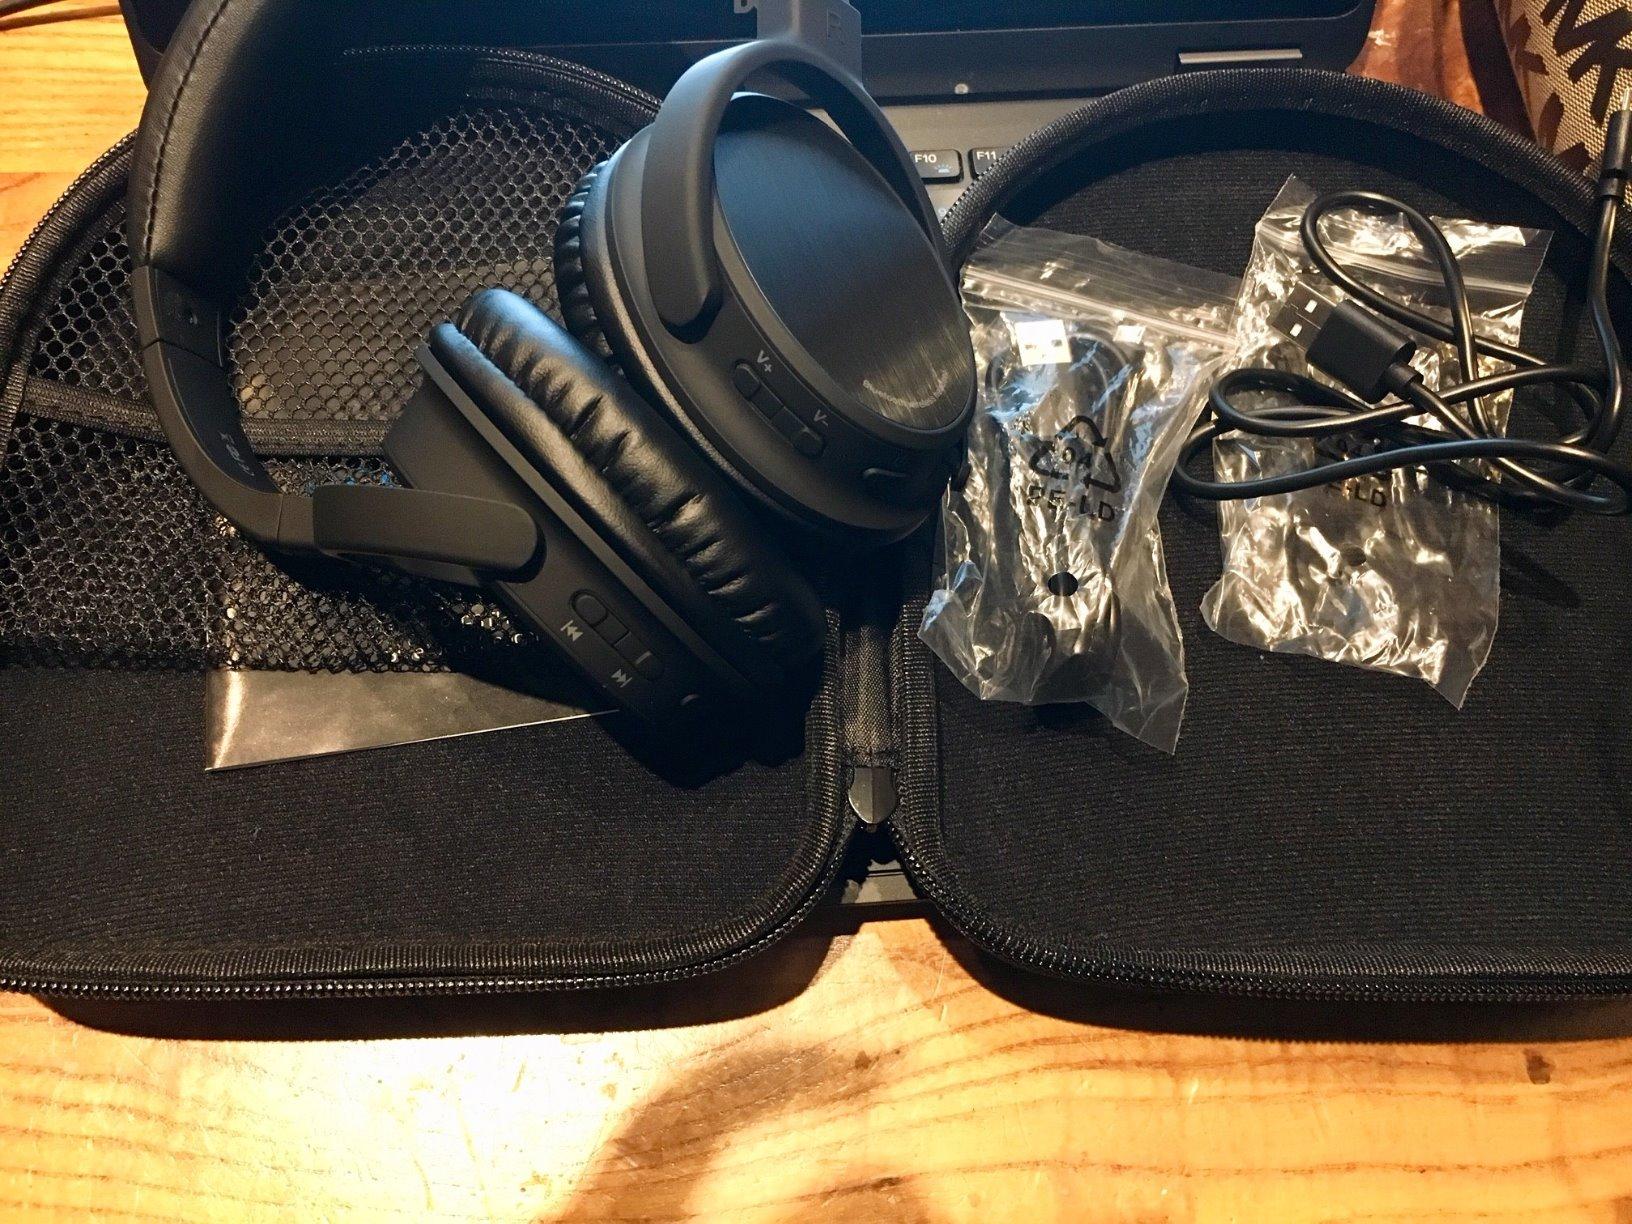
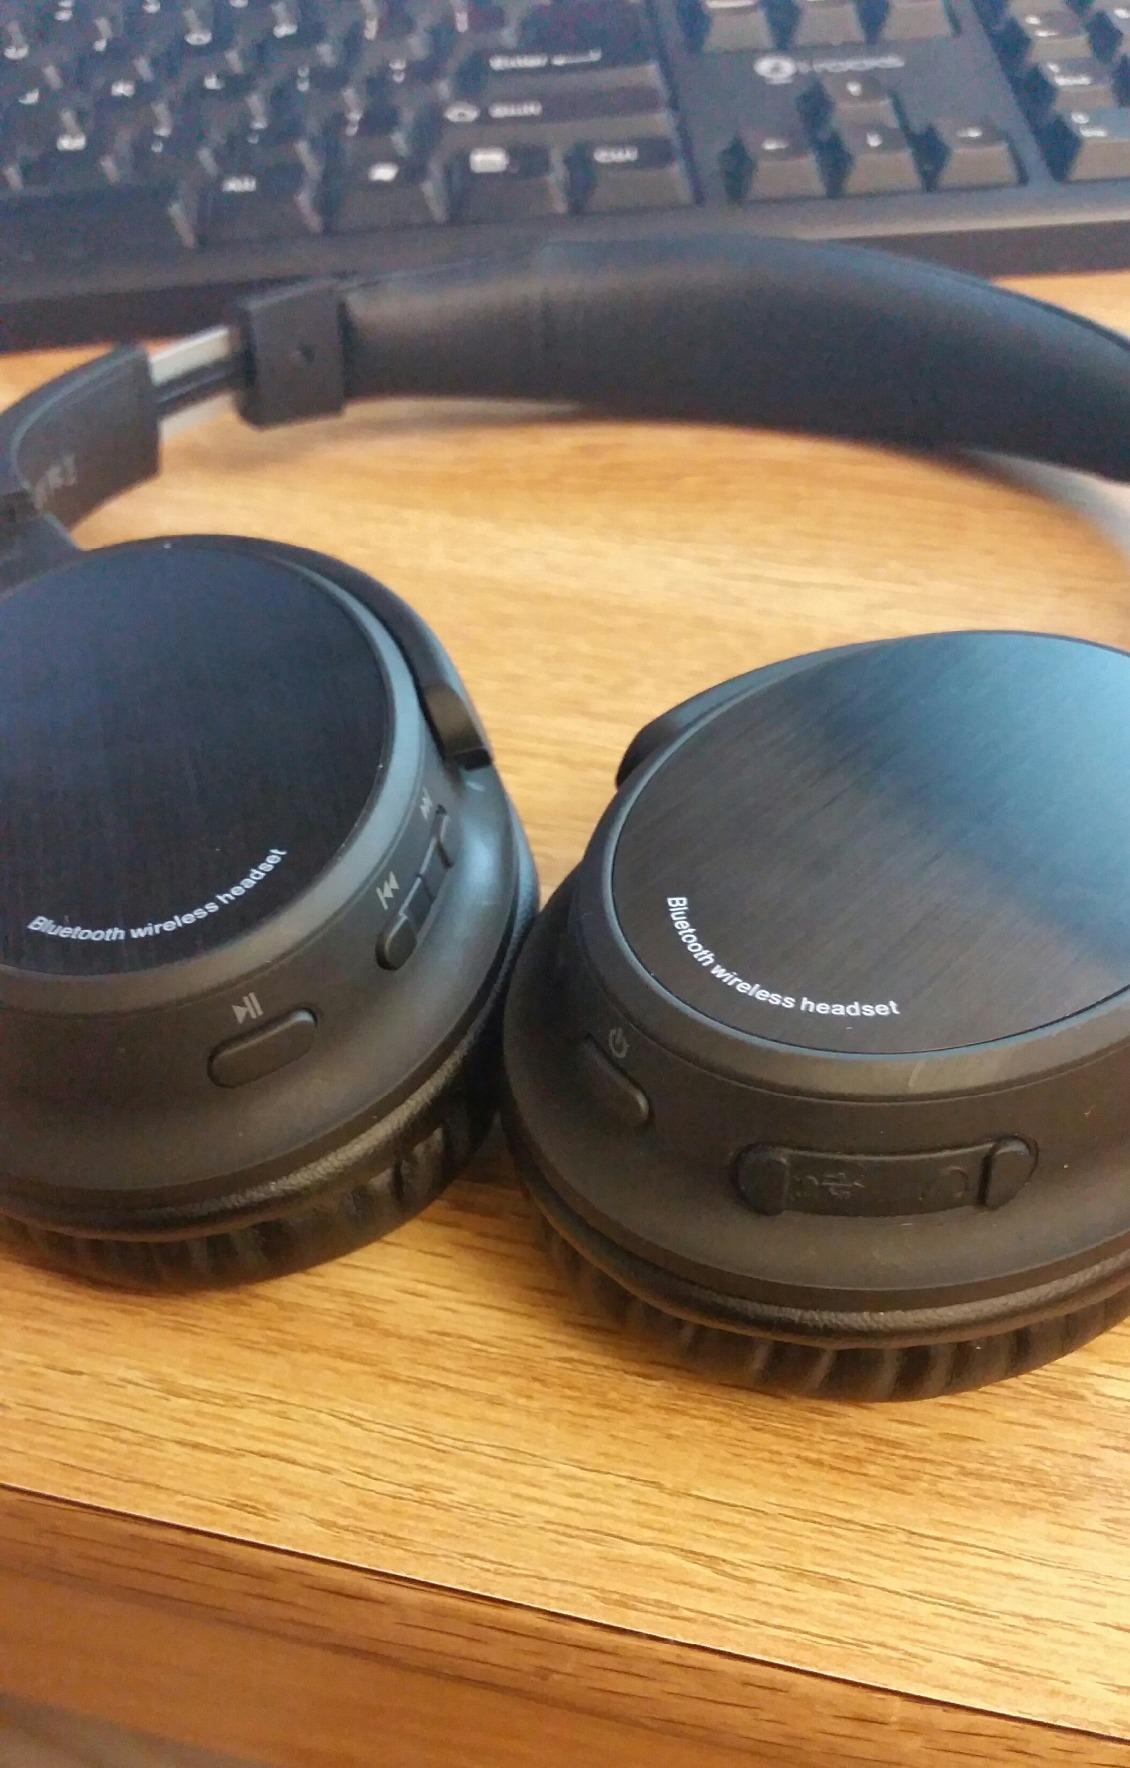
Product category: headphones
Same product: yes